Opponent (film)

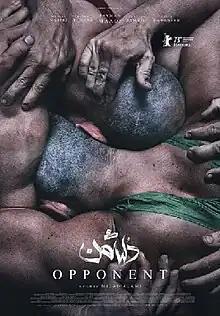
Promotional release poster

Opponent is a 2023 drama film written and directed by Milad Alami. The film stars Payman Maadi as Iman, an Iranian man who has moved to Sweden as a refugee with his wife Maryam (Marall Nasiri) and their daughters Asal (Nicole Mehrbod) and Sahar (Diana Farzami). A wrestler in Iran before being forced to escape the country, he turns back to the sport in hopes of speeding up his asylum application by trying out for the Swedish national wrestling team, building toward the revelation that the real reason he was forced to leave Iran was that one of his former teammates outed him to the community as a closeted gay man, which carries the penalty of execution in the Islamic Republic of Iran.